Winner Take Nothing

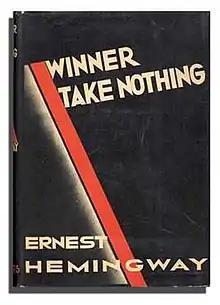
First Edition

Winner Take Nothing is a 1933 collection of short stories by Ernest Hemingway. Hemingway's third and final collection of stories, it was published four years after "A Farewell to Arms" (1929), and a year after his non-fiction book about bullfighting, "Death in the Afternoon" (1932).